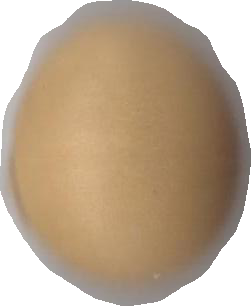
Variety: Dega